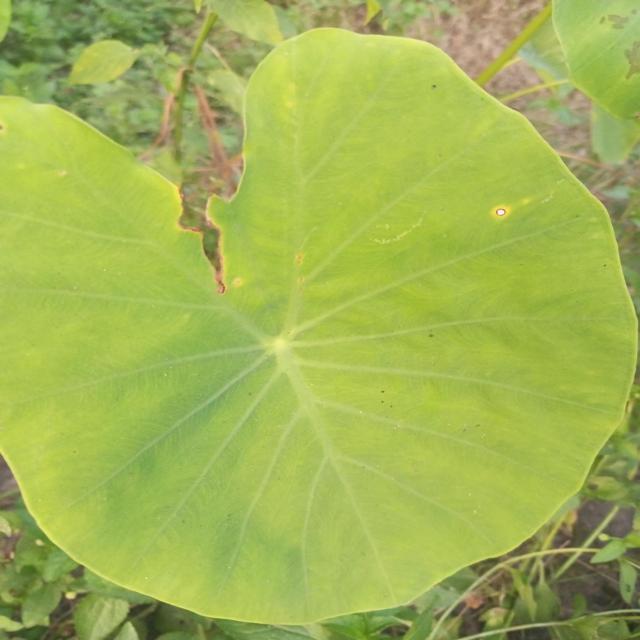
Label: Early_Blight